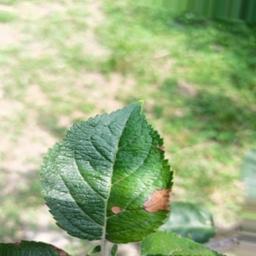
Label: Alternaria